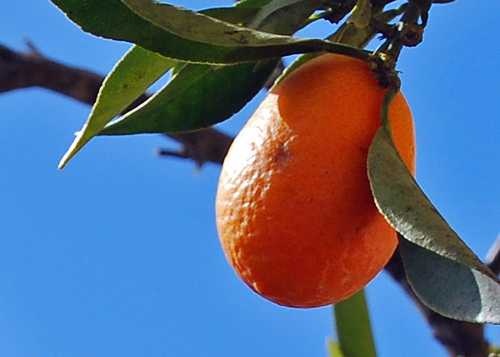
Label: Orange